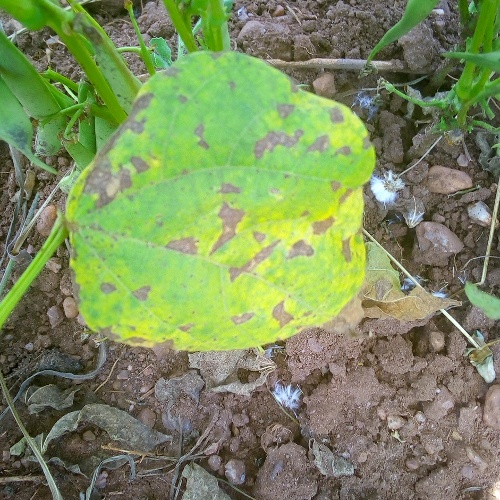
Leaf condition: angular_leaf_spot